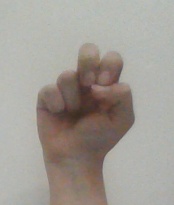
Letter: gaaf